Paadhai Theriyudhu Paar

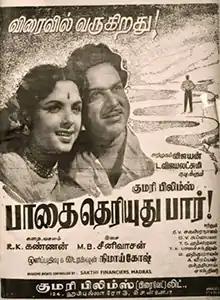
Poster

Paadhai Theriyudhu Paar is a 1960 Indian Tamil-language drama film directed by Nemai Ghosh. The film stars K. Vijayan and S. V. Subbaiah. It won the National Film Award for Best Feature Film in Tamil along with "Kalathur Kannamma".